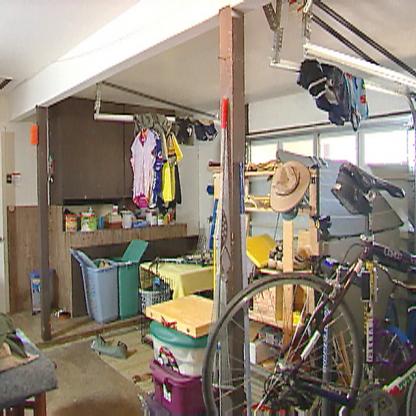
Scene: Indoor